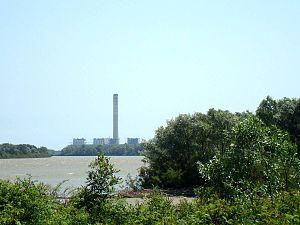
Photo de la centrale thermoélectrique de Polesine Camerini (Porto Tolle, prov.Rovigo-Italie)
Porto Tolle est une commune de la province de Rovigo dans la Vénétie en Italie.
La province de Rovigo est une province italienne située dans la région de Vénétie. Son chef-lieu est Rovigo.